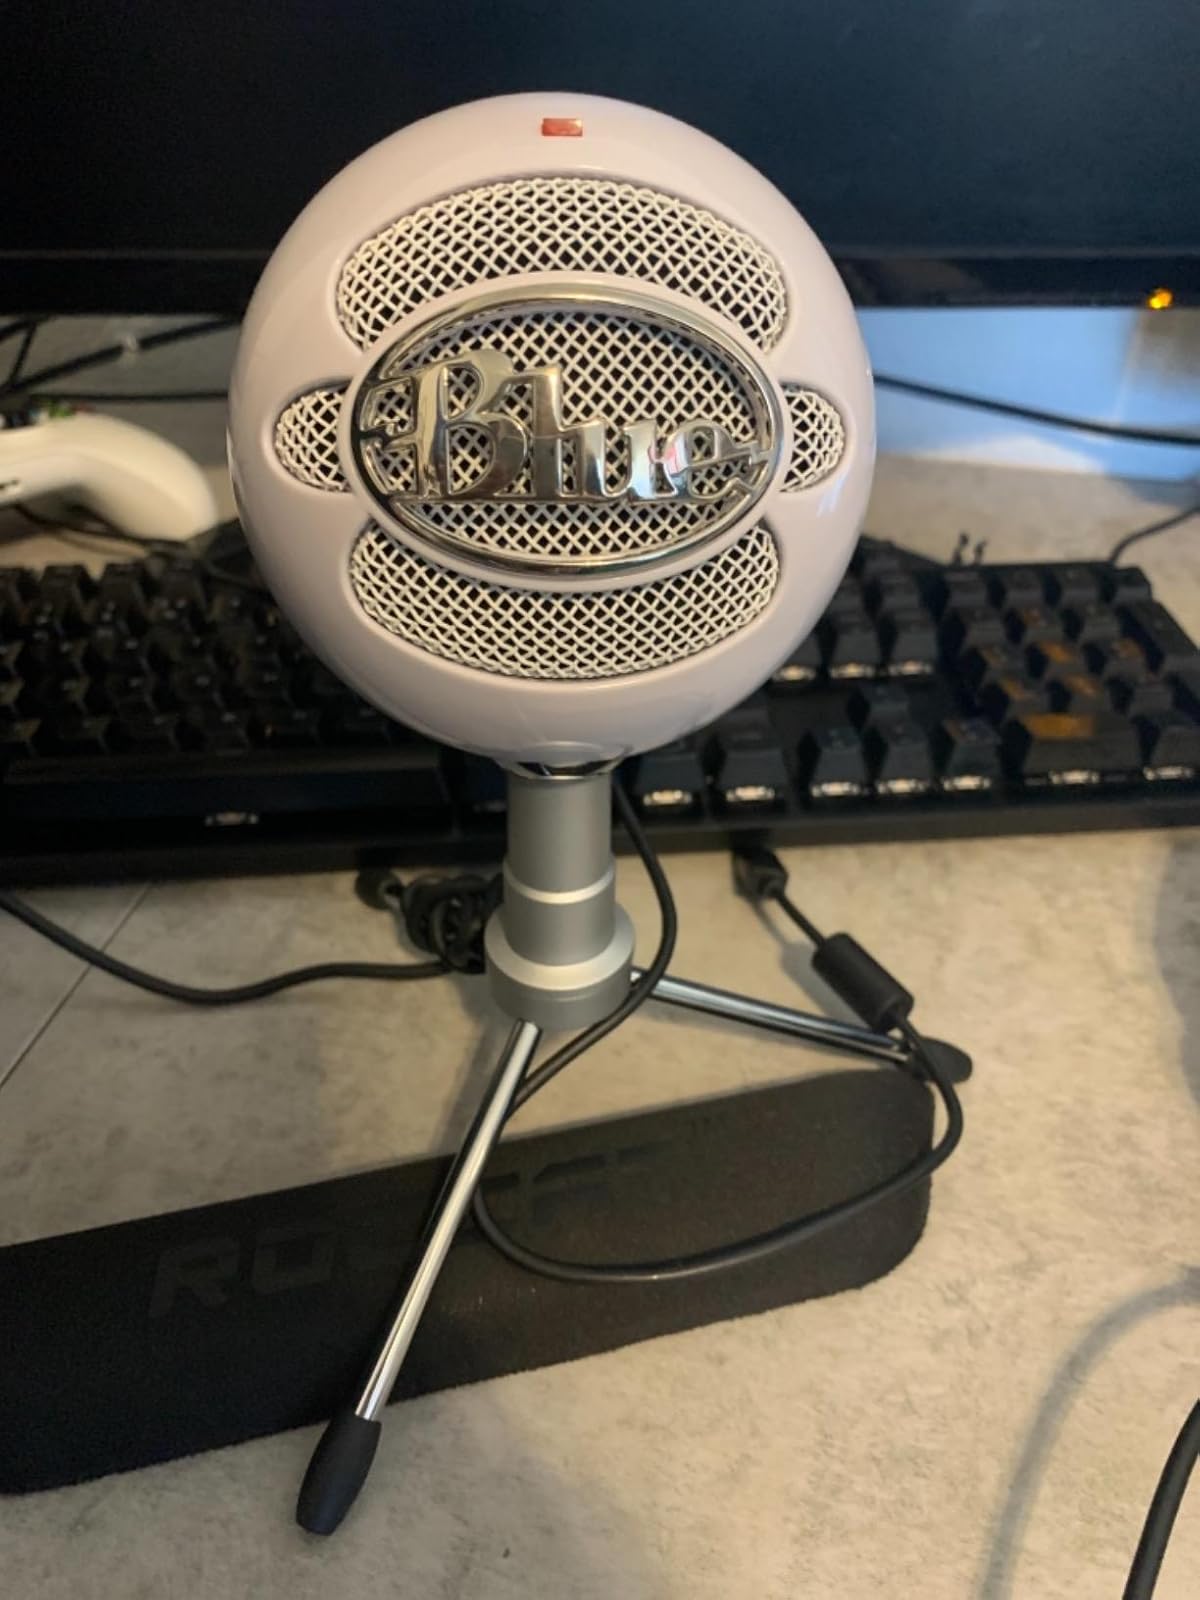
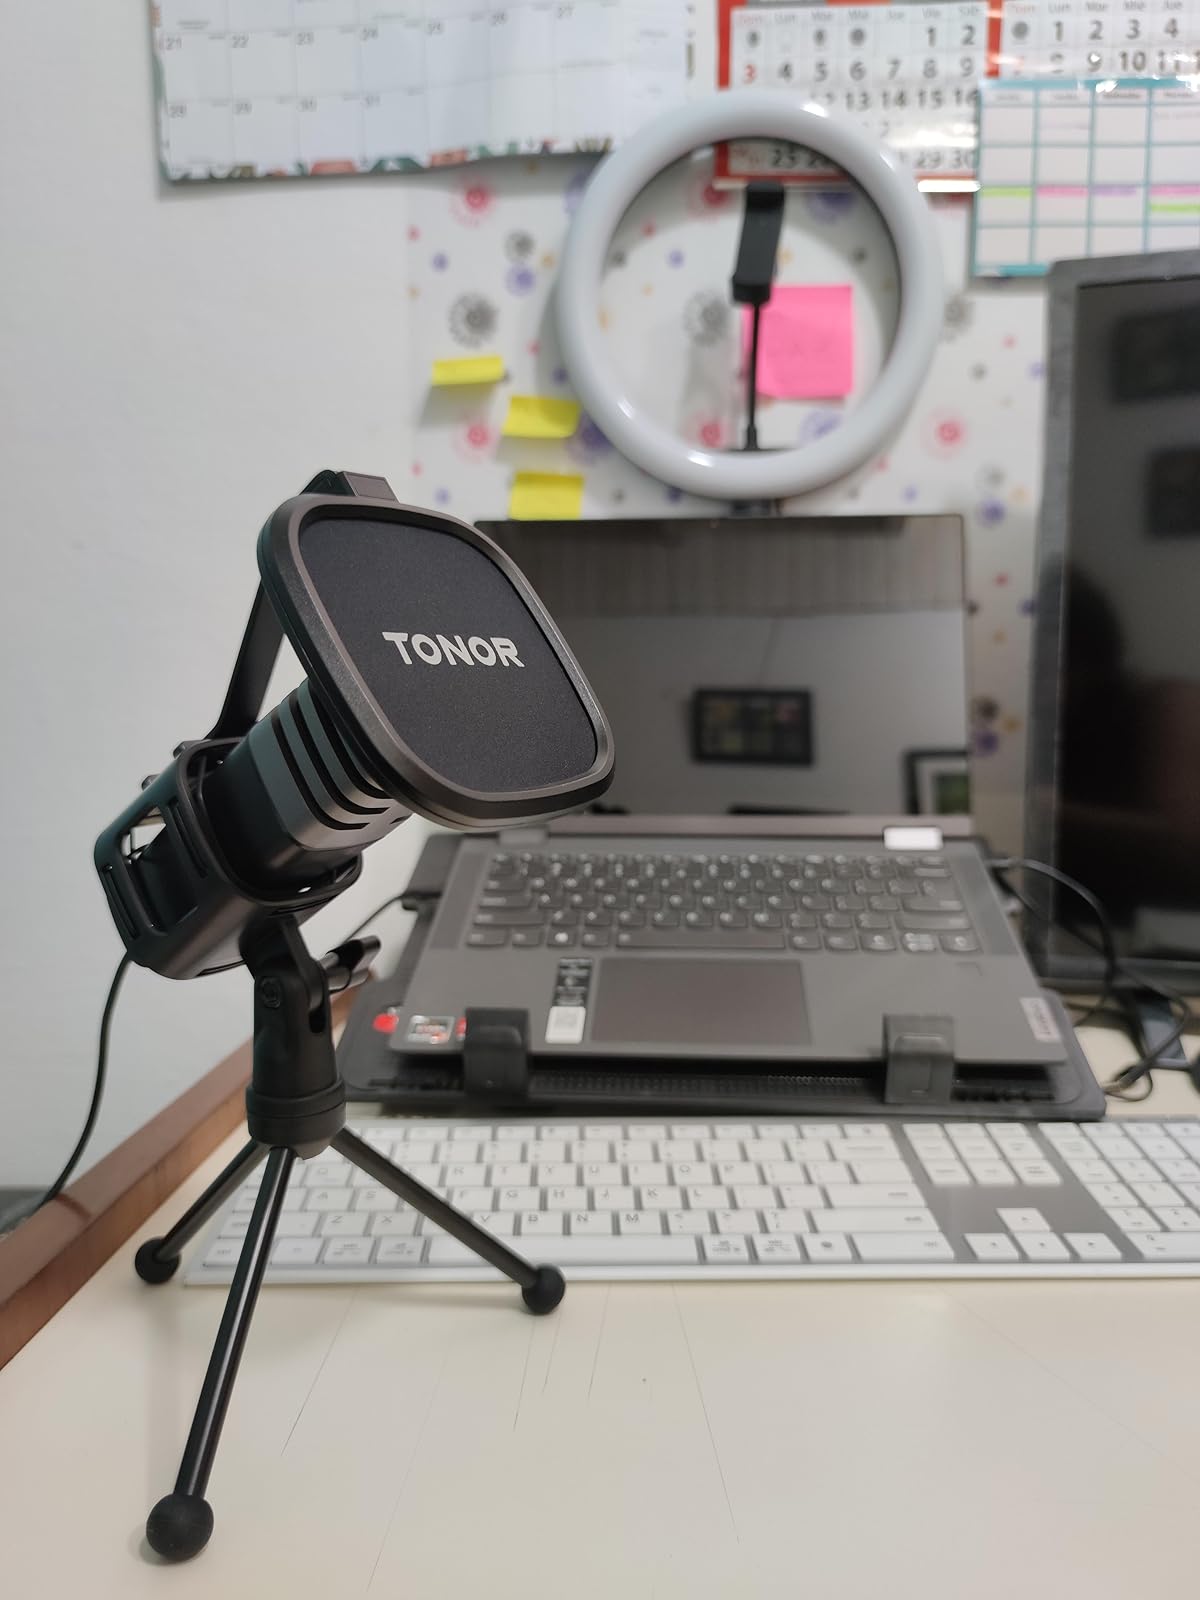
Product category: microphone
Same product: no